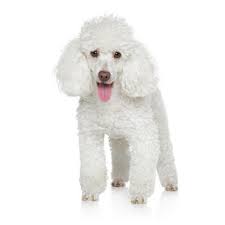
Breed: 200-n000010-miniature_poodle